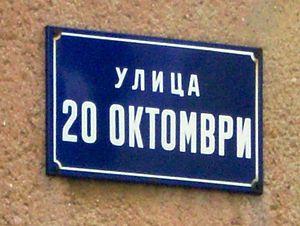
La Macédoine du Nord, en forme longue la république de Macédoine du Nord, est un pays d'Europe du Sud situé dans la péninsule des Balkans.